Margarita Island

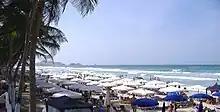
Playa El Agua

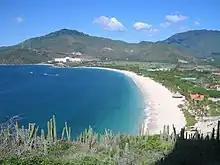
Margarita Hilton at Playa Puerto Cruz

There are at least 70 beaches on the island, which has a coastline. Popular beaches include Playa El Yaque, Playa Parguito, Playa Caribe, Playa Punta Arenas, Playa El Agua and Playa Puerto Cruz.